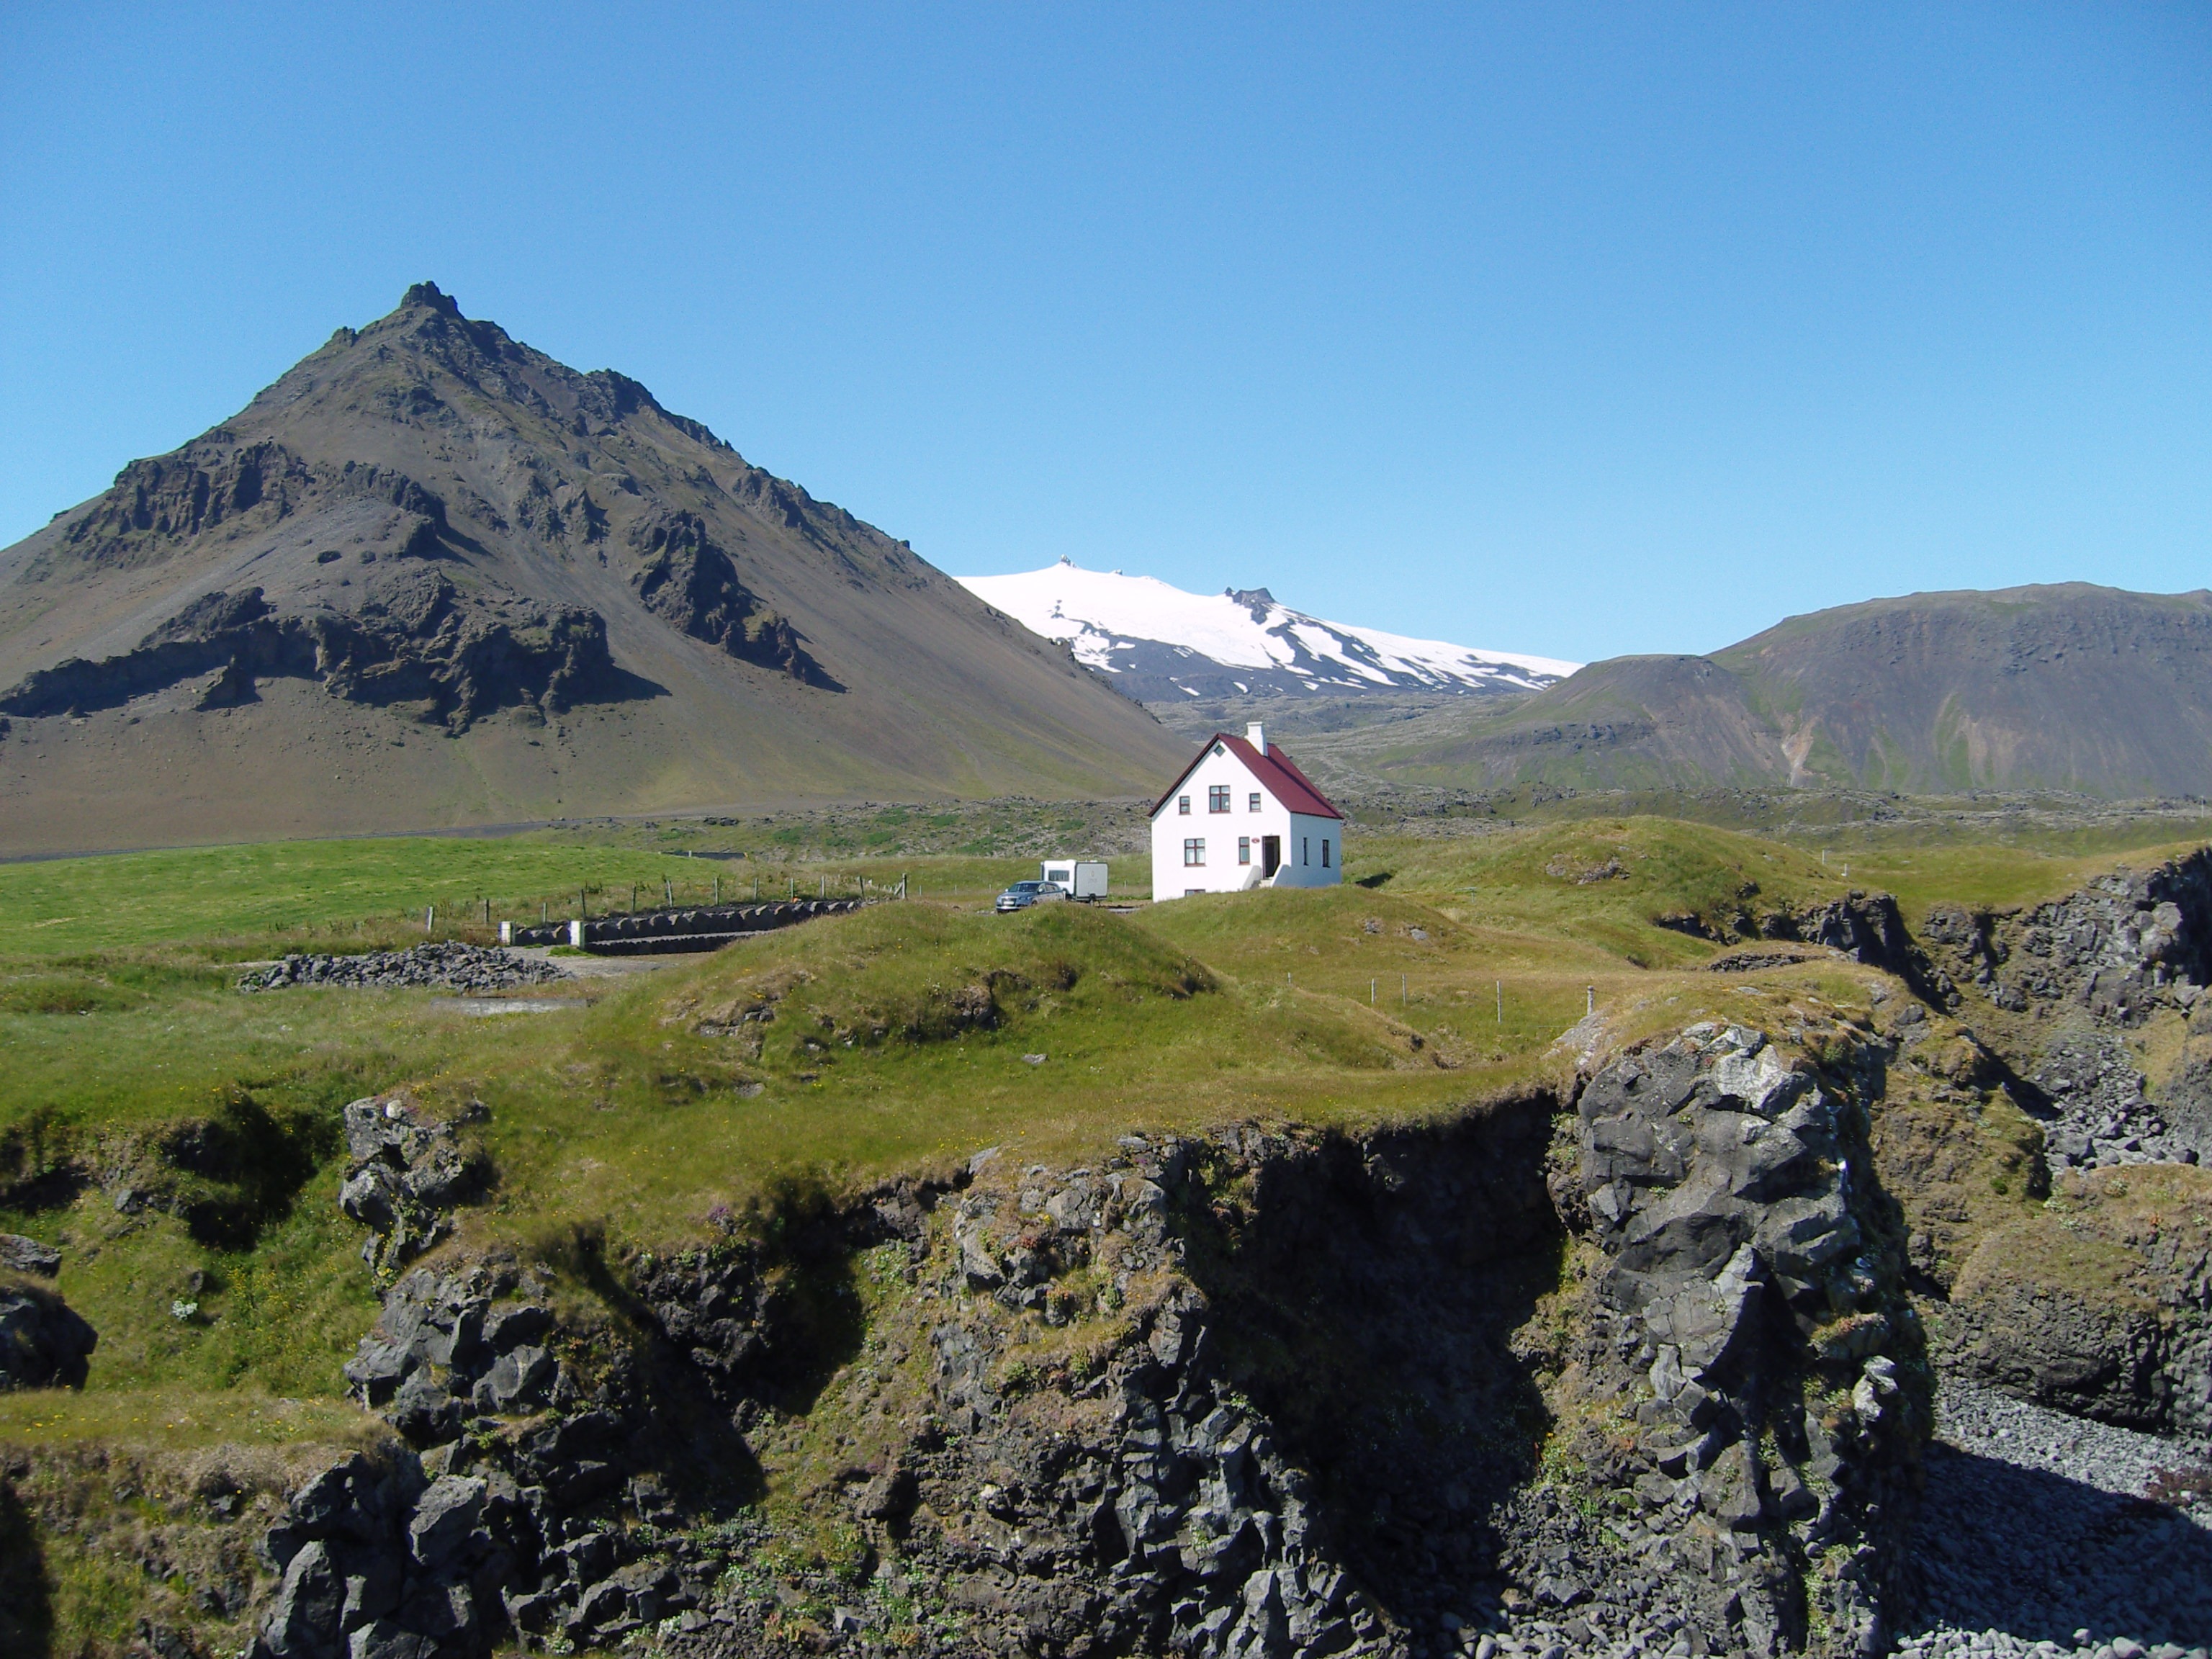
wilderness, walking, mountain, hiking, hill, adventure, home, mountain range, overgrown, glacier, rocky, iceland, highland, terrain, ridge, summit, geology, alps, plateau, lava, fell, hilly, landform, volcanic rock, mountain pass, geographical feature, mountainous landforms